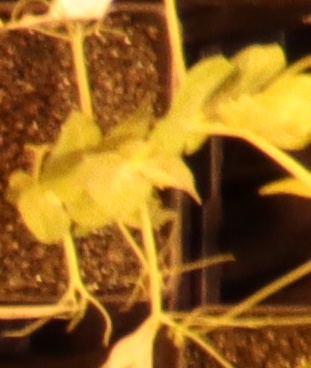
Label: Field Pea